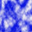
Label: cloud